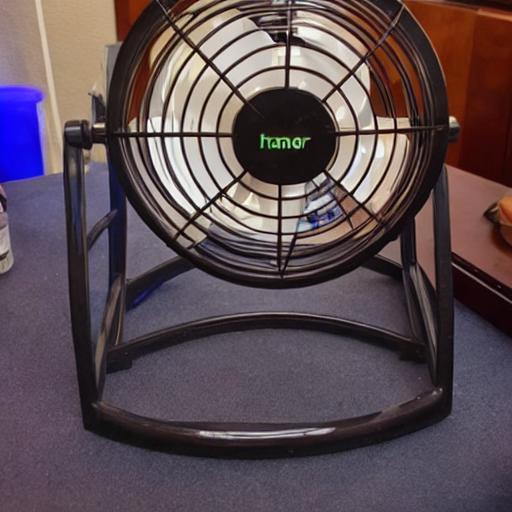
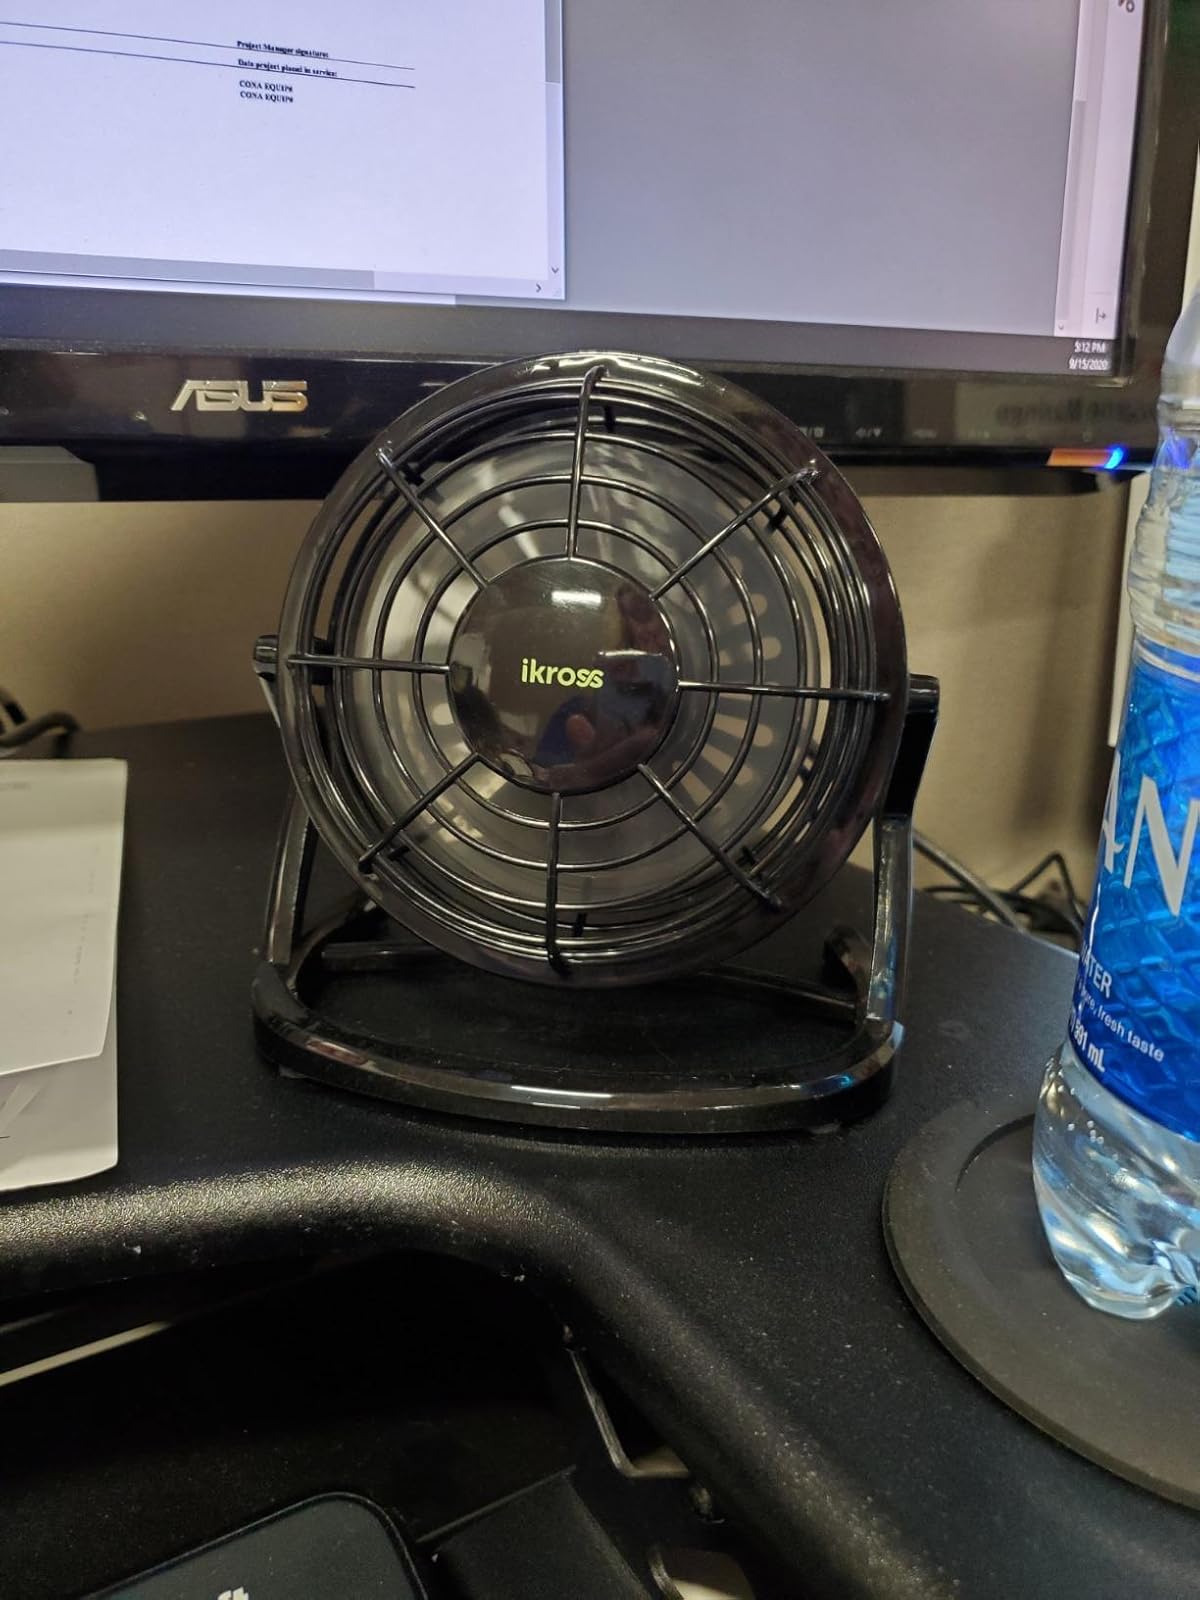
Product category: fan
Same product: no